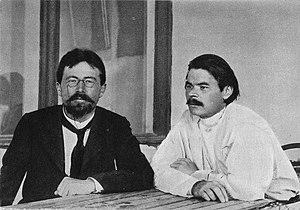
Anton Pavlovitch Tchekhov ou Tchékhov, né le 17 janvier 1860 à Taganrog et mort le 15 juillet 1904 à Badenweiler, est un écrivain russe, principalement nouvelliste et dramaturge.
Maxime Gorki, parfois orthographié Gorky, nom de plume d’Alexis Pechkov, est un écrivain russe né le 16 mars 1868 à Nijni Novgorod et mort le 18 juin 1936 à Moscou. Il est considéré comme un des fondateurs du réalisme socialiste en littérature et fut un homme engagé politiquement et intellectuellement aux côtés des révolutionnaires bolcheviques.